CMD640

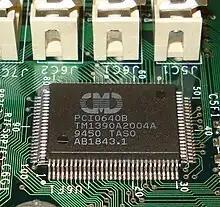
CMD 640b PCI IDE controller

CMD640, the California Micro Devices Technology Inc product 0640, is an IDE interface chip for the PCI and VLB buses. CMD640 had some sort of hardware acceleration: WDMA and Read-Ahead (prefetch) support.